Elliott Brothers (builders merchant)

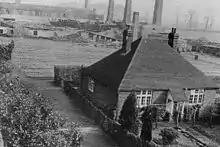
Blanchards after bomb damage

In 1933, Mason Elliott's brother, Christopher, had taken charge of a new roofing section. In 1945 this became the basis of a new subsidiary company, Elliott Brothers (Roofing) Ltd. The annual income of the company increased from £15,000 in 1945 to £90,000 in 1966. Following the Christopher's death in 1969, Newlyn Mason Elliott took over as managing director. In 1973, the company was reintegrated into the main company and became first Elliotts High Performance Roofing and, in 1986, Elliotts Premier Roofing, Ltd.